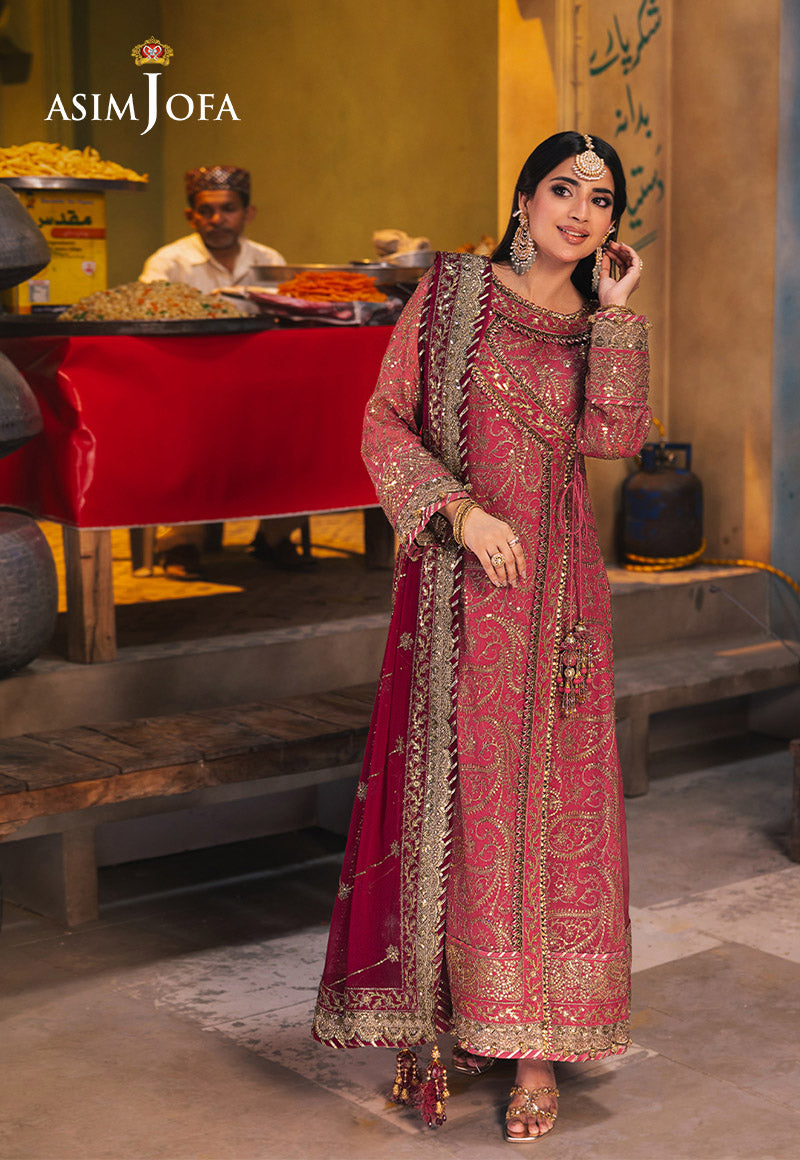
maroon jafra embroidered salwar